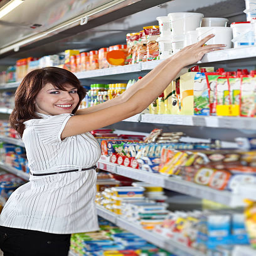
young woman in the supermarket choose food